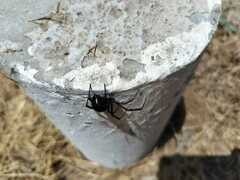
Species: Lactrodectus_hesperus